Domata Peko

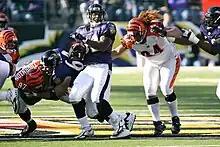
Peko (#94) prepares to tackle Musa Smith (#32) of the Baltimore Ravens

In Week 8, Peko recorded three combined tackles and made his first career solo sack on Steelers' quarterback Ben Roethlisberger during the third quarter of the Bengals' 24–13 loss to the Pittsburgh Steelers. On December 15, 2007, he collected a season-high nine combined tackles and was credited with half a sack in the Bengals' 20–13 loss at the San Francisco 49ers in Week 15. He started in all 16 games in 2007 and recorded 52 combined tackles (36 solo), 1.5 sacks, a pass deflection, and a fumble recovery.